Dwarka, Delhi

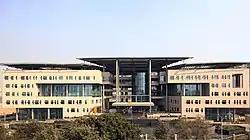
Punjab National Bank corporate head office in Dwarka

In 2019, Minister of Home Affairs Rajnath Singh inaugurated India's first National Cyber Forensic Lab which is part of the National Cyber Coordination Centre and Cyber Protection Awareness and Detection Center (Cypad) of Delhi Police in Dwarka. The Election Commission of India has established India International Institute of Democracy and Election Management campus in Dwarka. The National Highways Authority of India headquarters, an autonomous agency of the Government of India, set up in 1988, is located in Dwarka.